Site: brandenburg
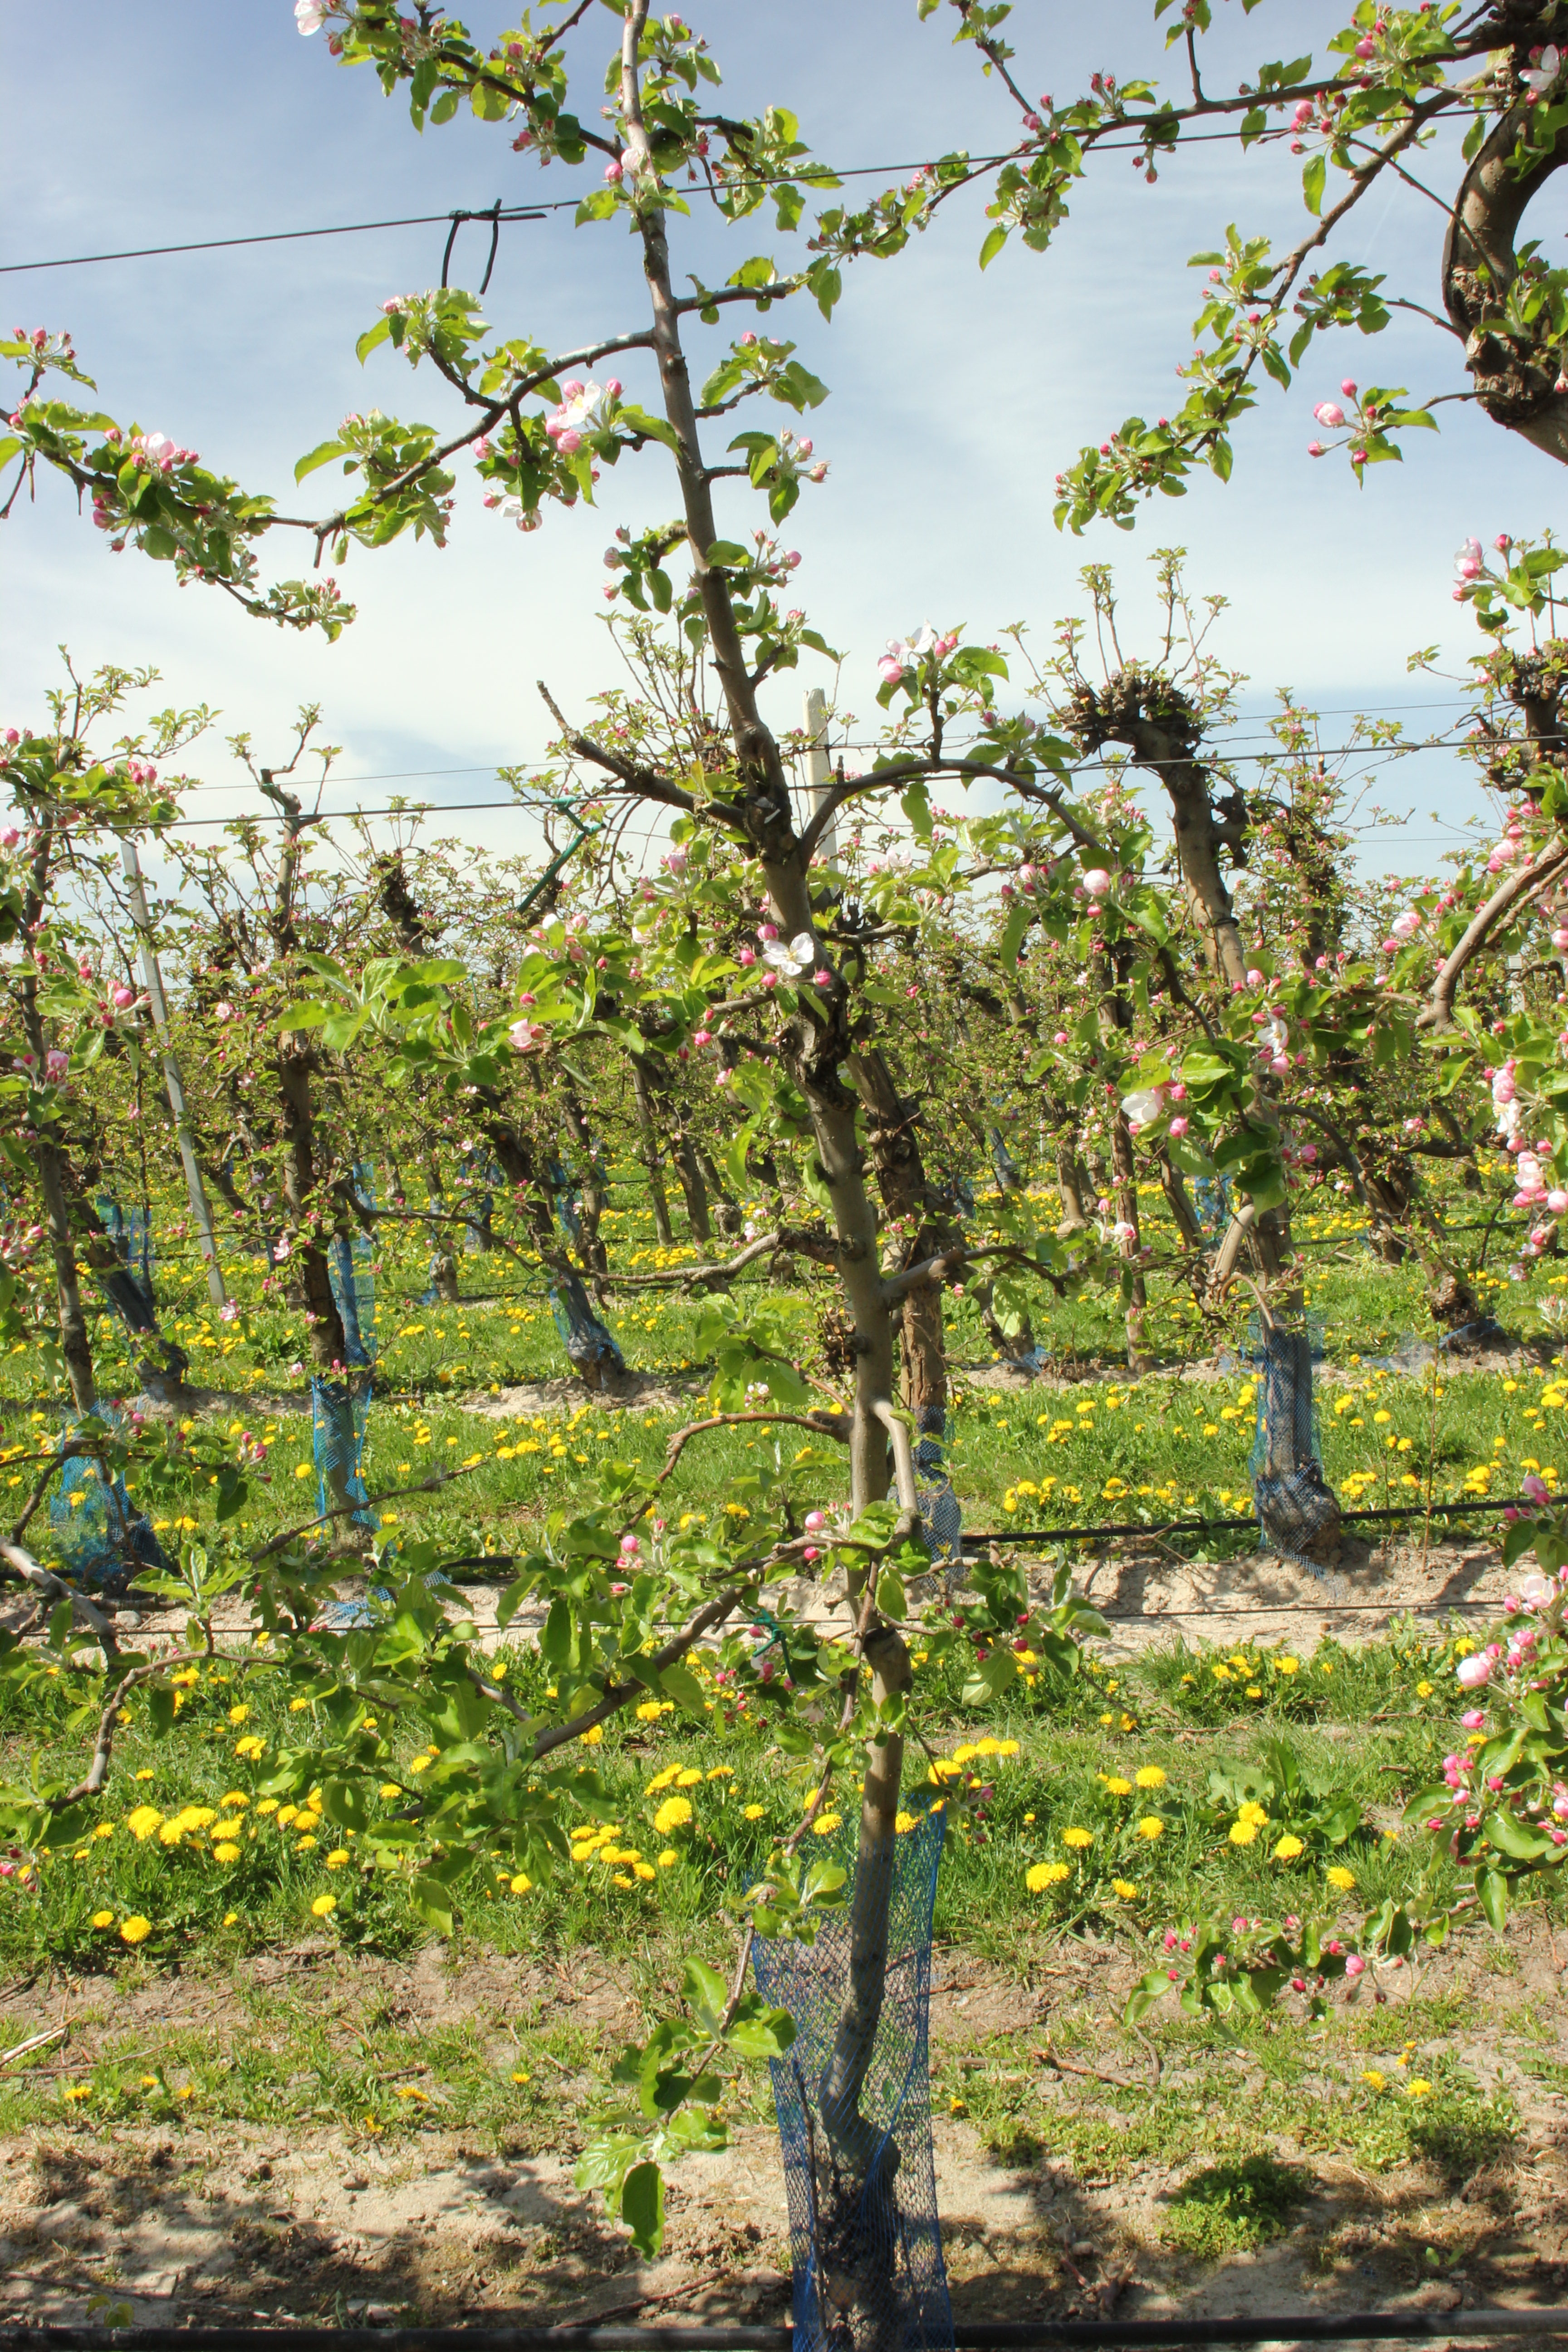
Growth stage (BBCH 57): Inflorescence emergence